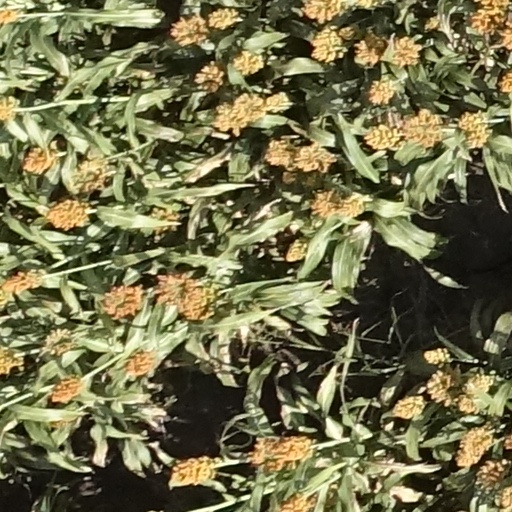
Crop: sorghum